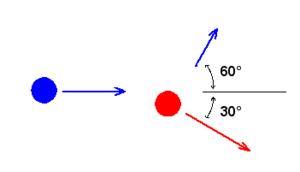
La conservation de la quantité de mouvement désigne, dans un référentiel inertiel, l'absence de variation de la quantité de mouvement du centre d'inertie d'un système dans certaines situations physiques : on parle alors d'un système isolé. Exemple : dans un référentiel inertiel, et en l'absence de frottement, un système de corps soumis à aucune force extérieure mais entrant en collision les uns avec les autres.